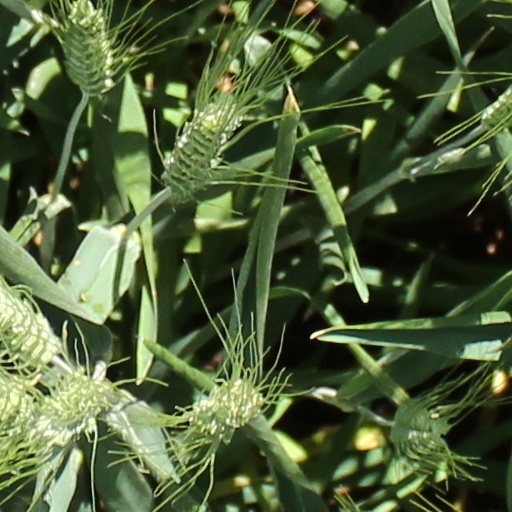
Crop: wheat